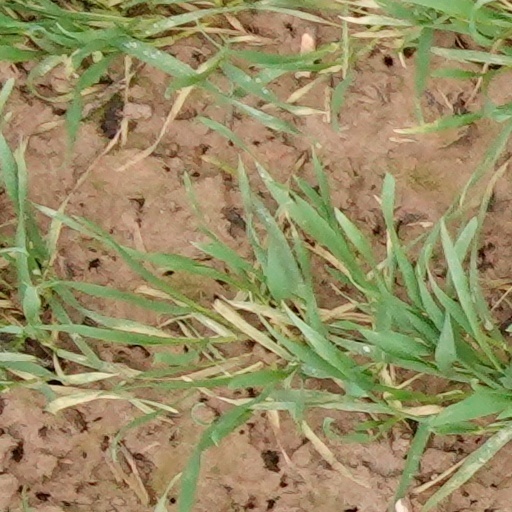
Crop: wheat